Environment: real
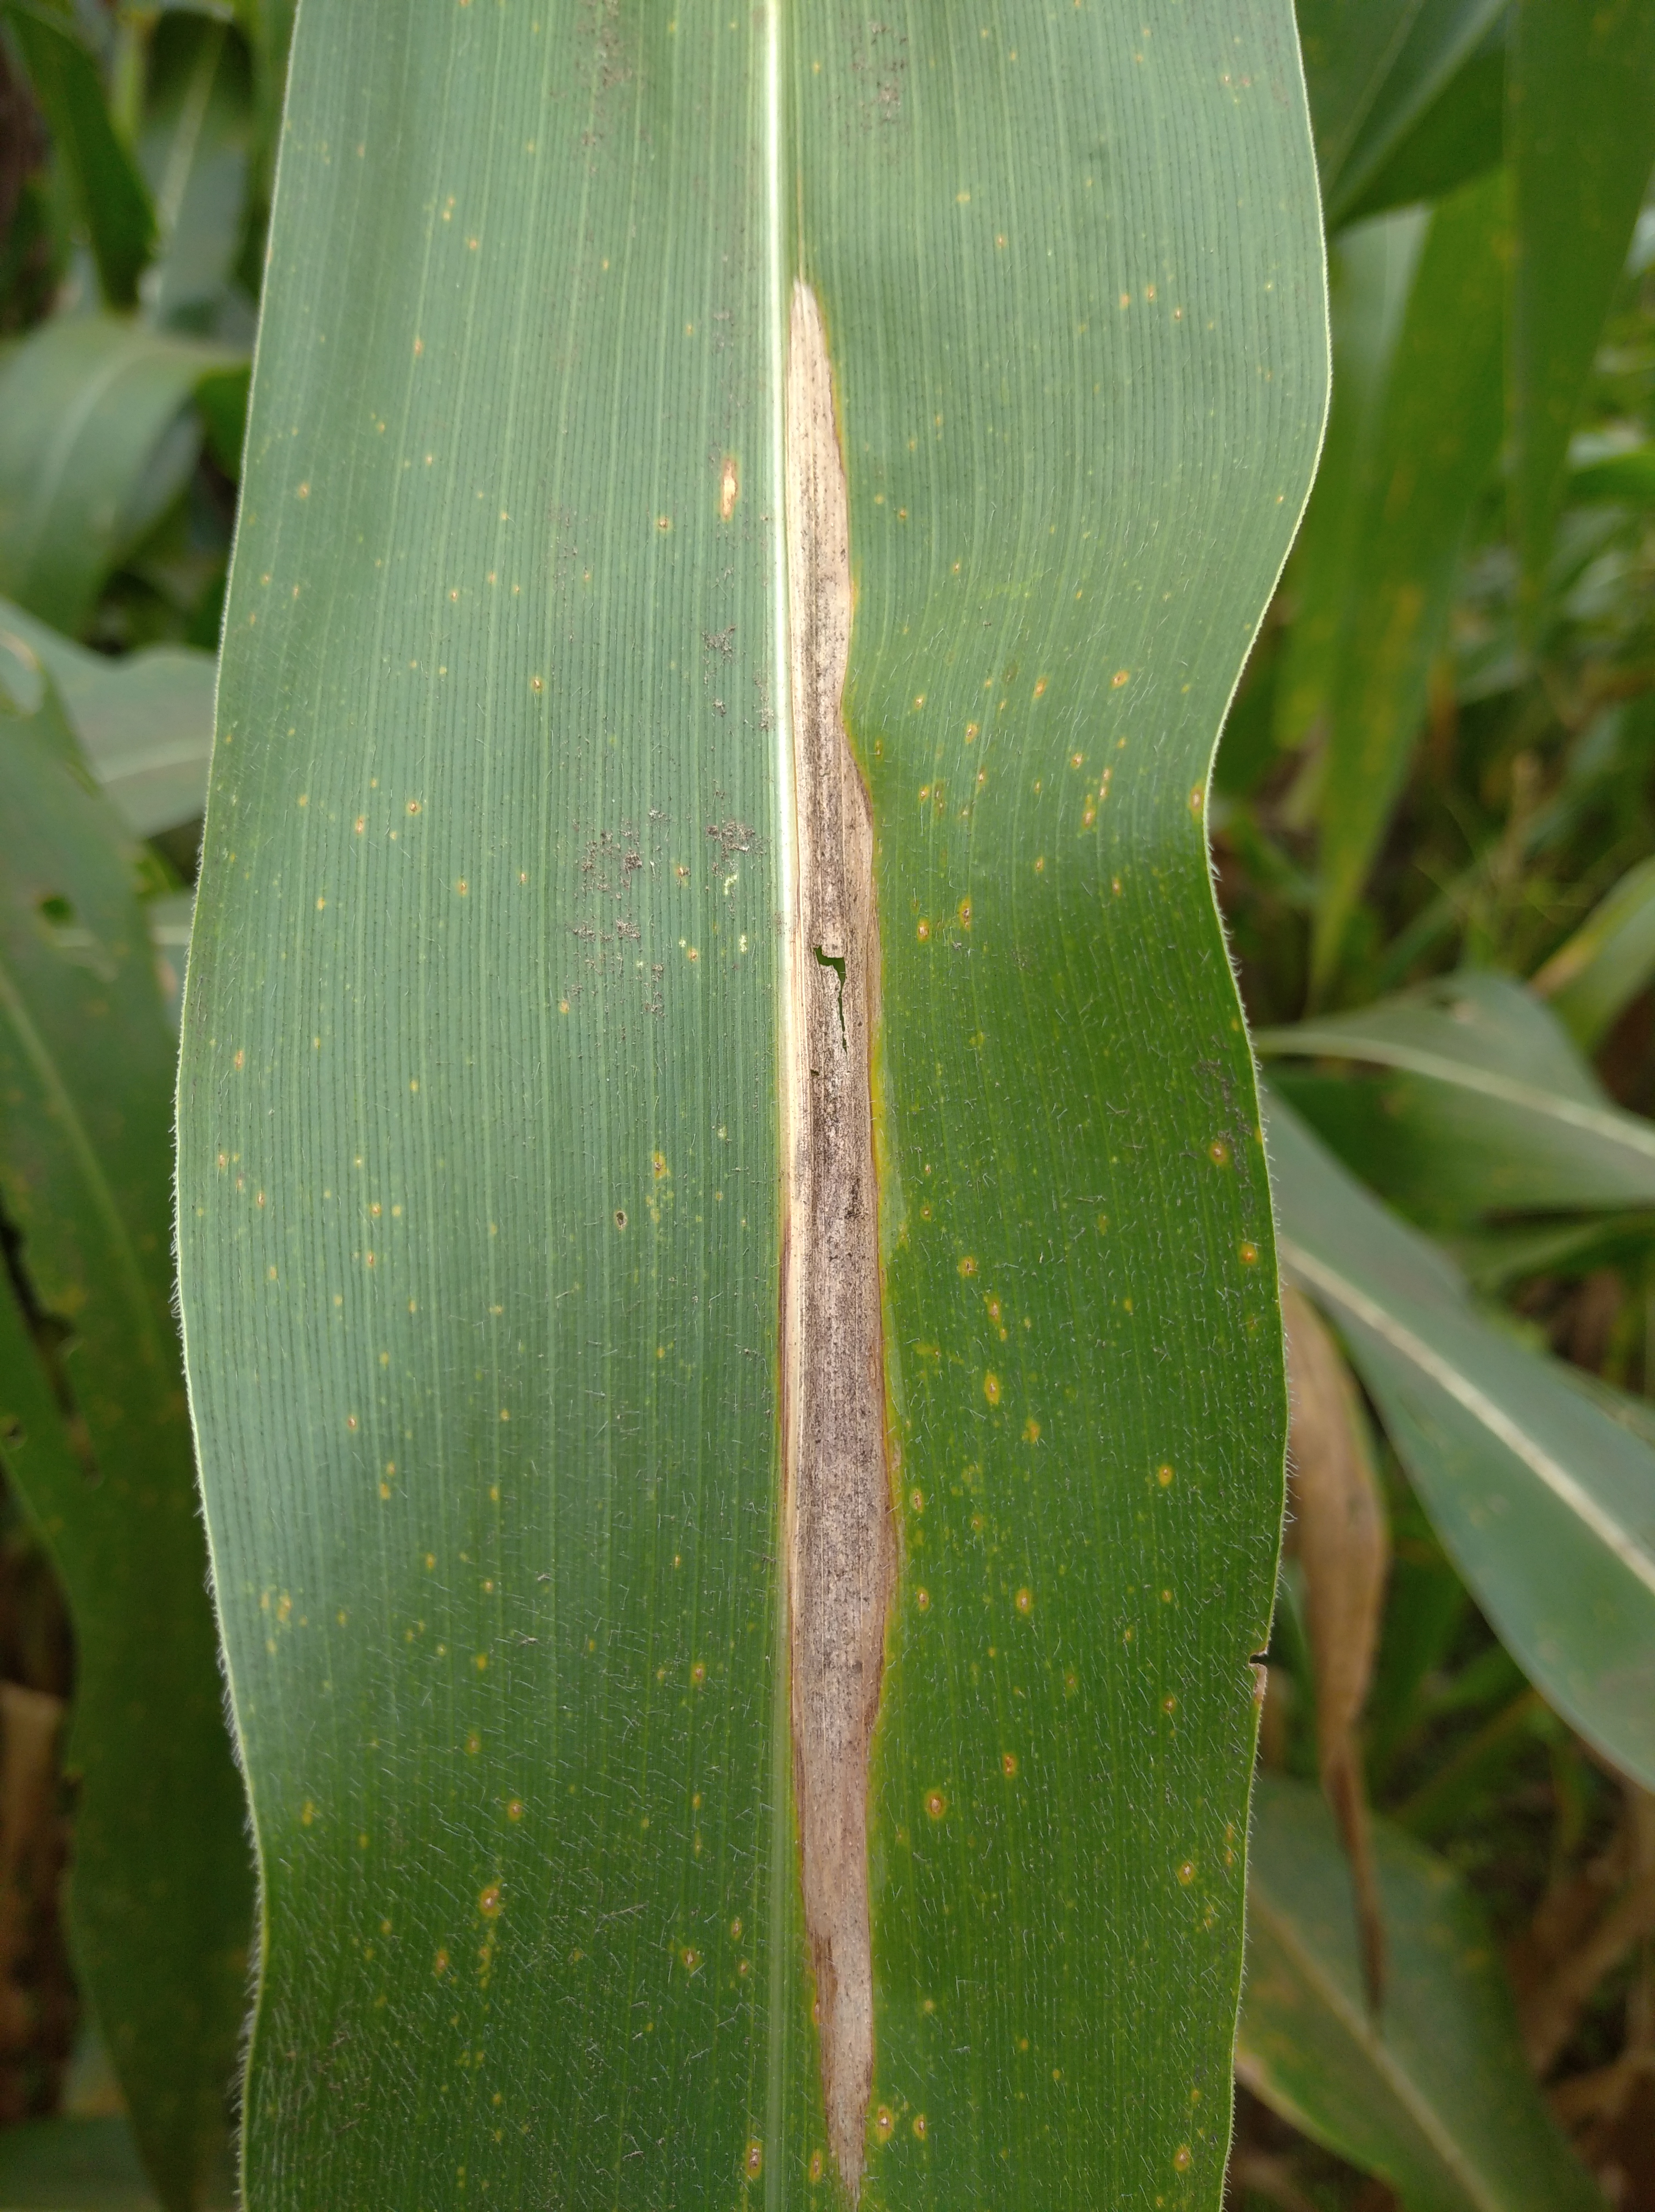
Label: northern_corn_leaf_blight